Answer in natural language. Is Pillow (highlighted by a red box) further away or in front of gray rectangle sofa (highlighted by a blue box)? Choose between the following options: in front or further away
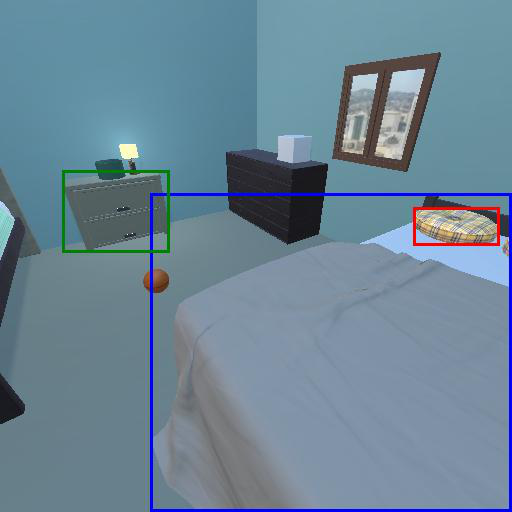
<answer>further away</answer>